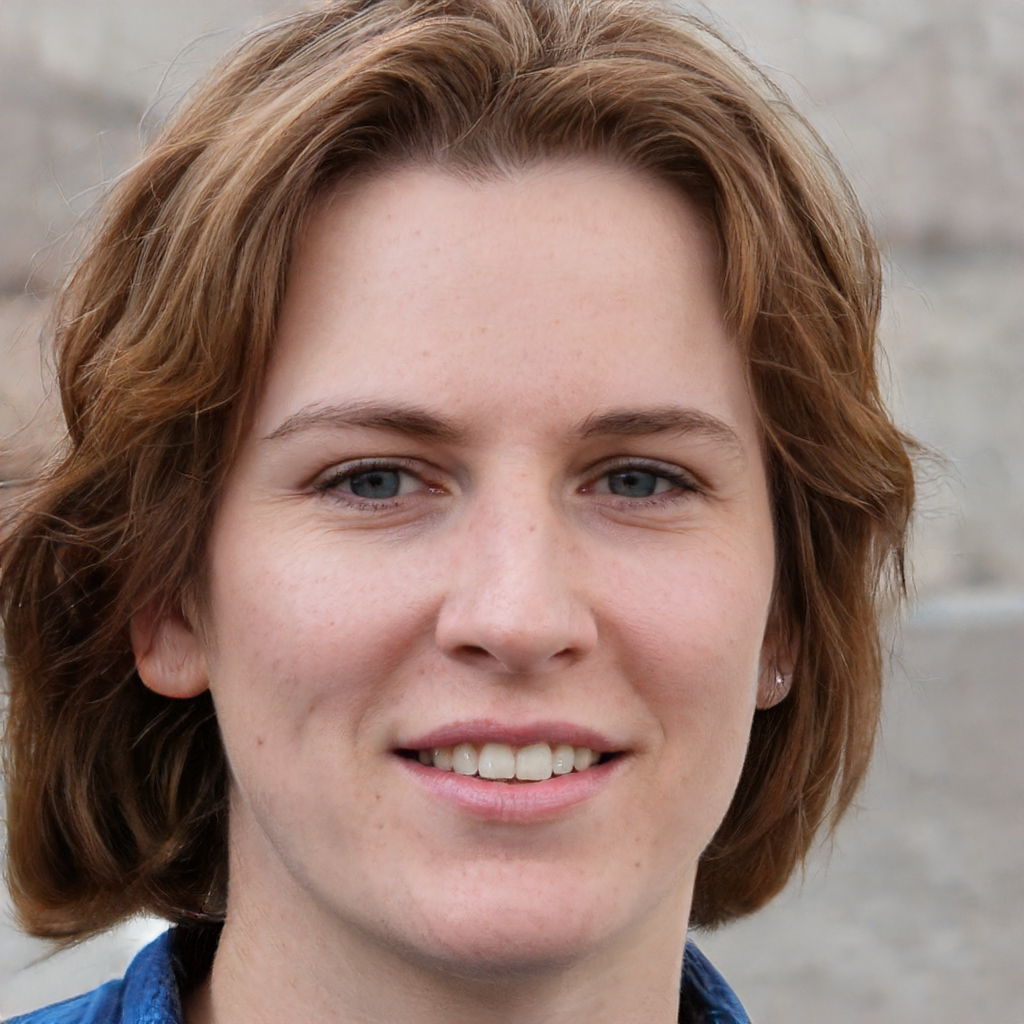
Label: Colored